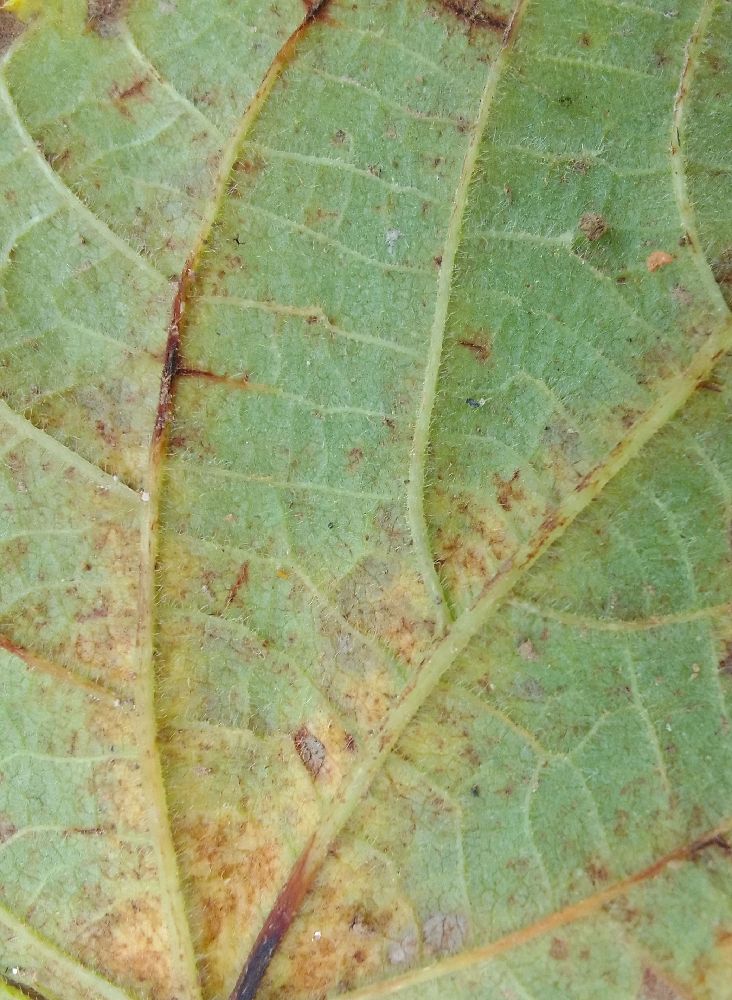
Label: anthracnose